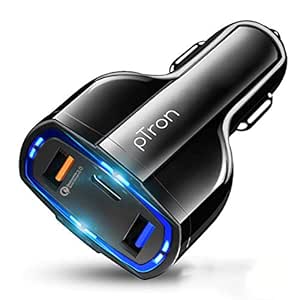
pTron Bullet Pro 36W PD Quick Charger
Category: Electronics
Price: 349 (list price: 1299)
Rating: 4.0 (14,283 ratings)
About this product: PTron bullet pro is a 36w charging power car charger passed the rigorous test by USB compliance standard and it's fast and safe to provides you the best possible quick charging performance|Qualcomm quick charge 3.0 technology charges QC3.0 enabled smartphones up to 80 percent faster, up to 4X faster than standard chargers via USB C or micro USB cable (cables are not included)|You can charge 3 devices simultaneously, it features 2 USB ports, 1 type C port, and 36w device output which is more than enough to charge smartphones or tablets at the same time|With a built-in USB Type-C port with Power Delivery (PD), charge all USB-C compatible devices at full speed from this travel-ready car outlet adapter.|It's built-in smart IC chip, ensures complete protection for you and your devices, including over-heating, over-current, high-temperature protection and short-circuit protection|It is compact, lightweight, well build quality and can be easily carried in a pocket, purse or suitcase|Extensive compatibility with USB-C and USB-powered devices including phones, tablets, dash cams, etc